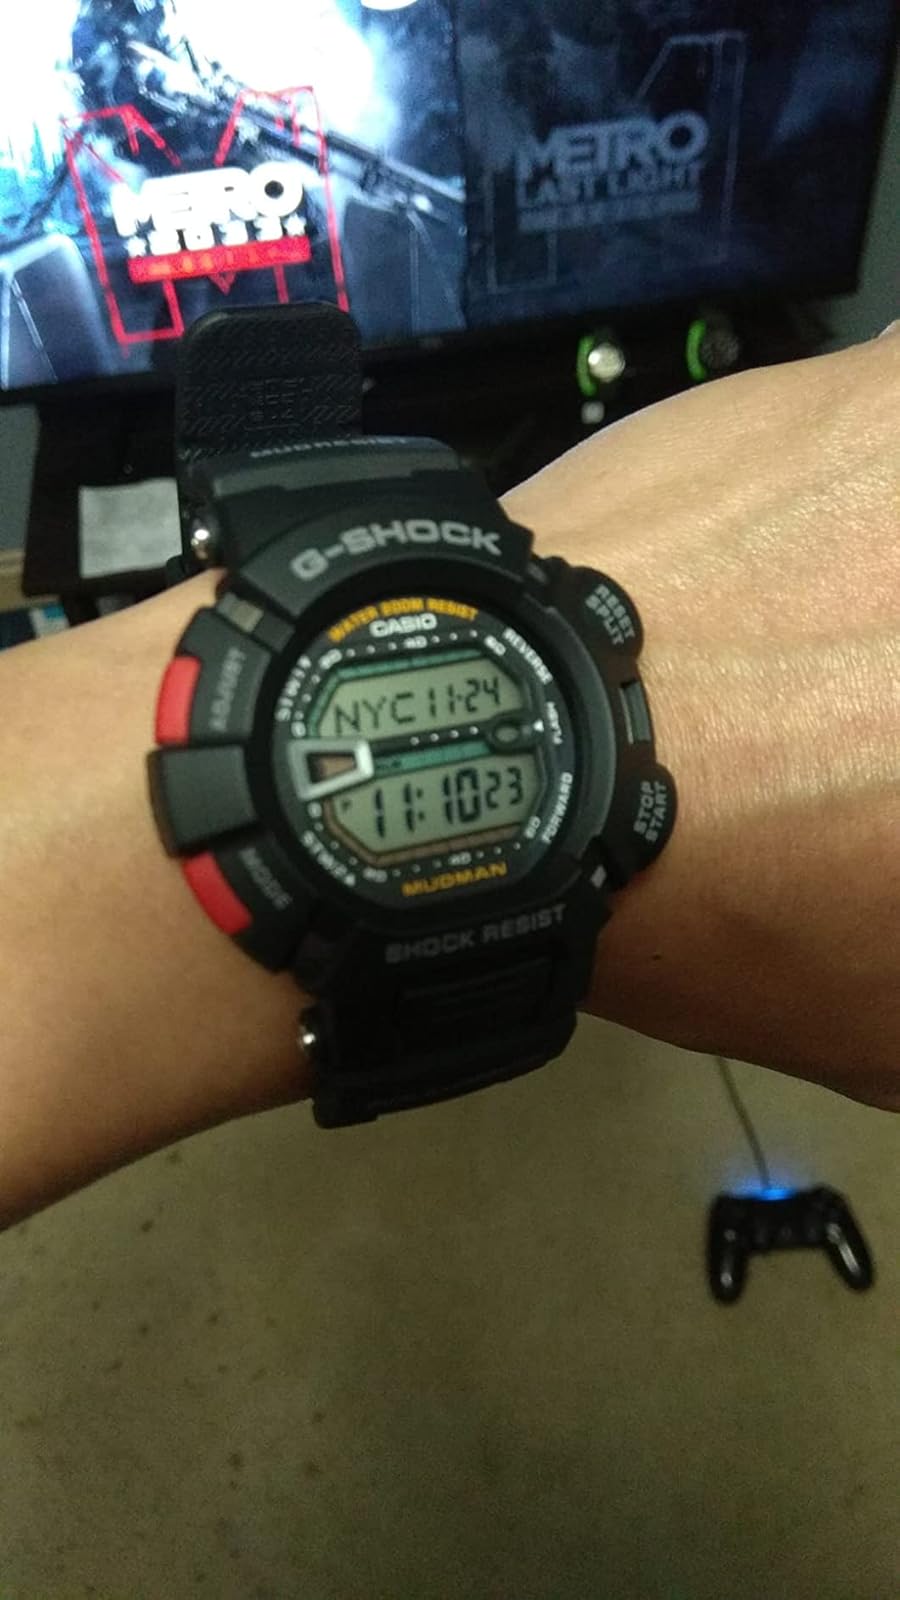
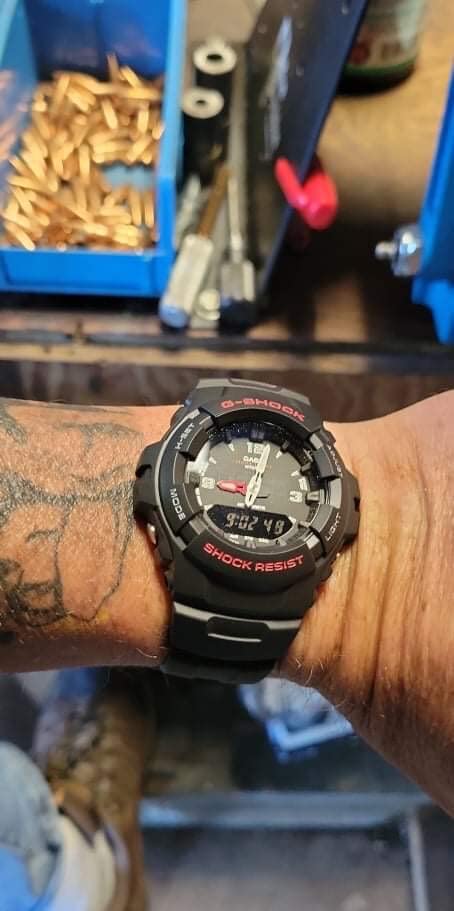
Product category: accessories_watch
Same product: no